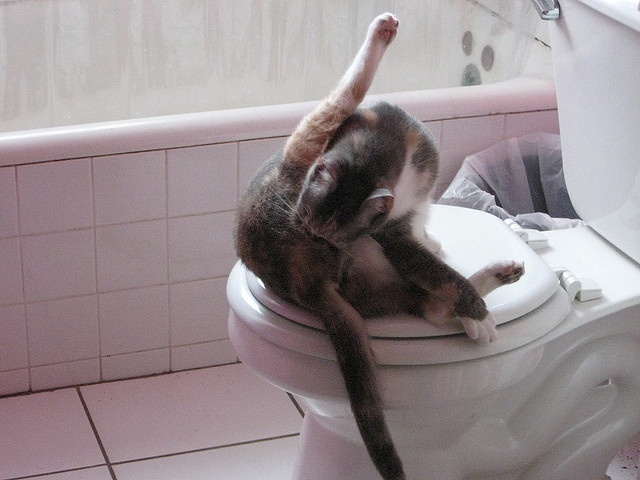
A cat licking itself while sitting on a closed toilet seat
a cat that is sitting on top of a toilet
The cat is sitting on the toilet  seat in the bathroom.
a cat licking itself while sitting on a toilet
A cat sitting on the lid of a toilet cleaning itself.